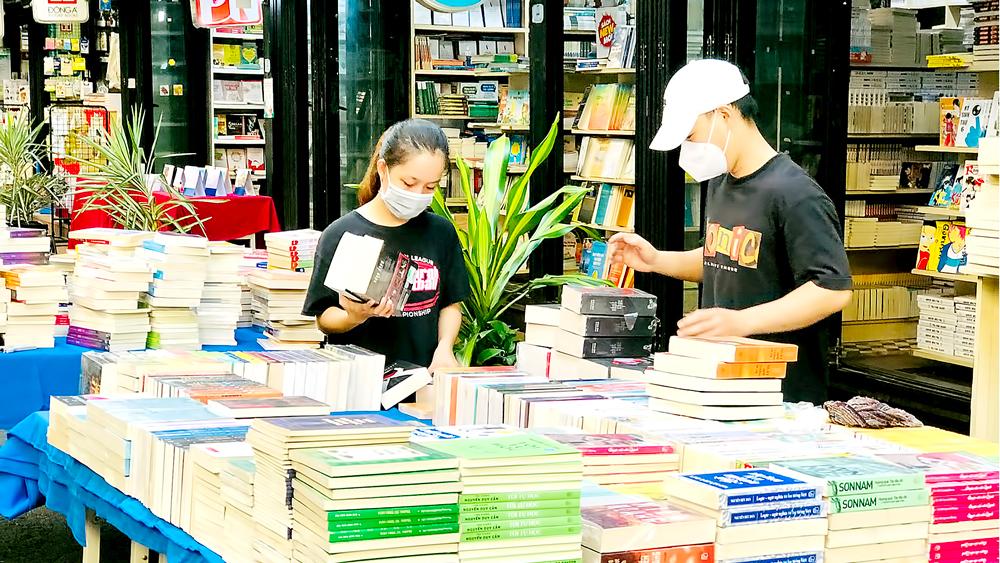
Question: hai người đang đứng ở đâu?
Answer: hai người đang đứng ở một khu bán sách